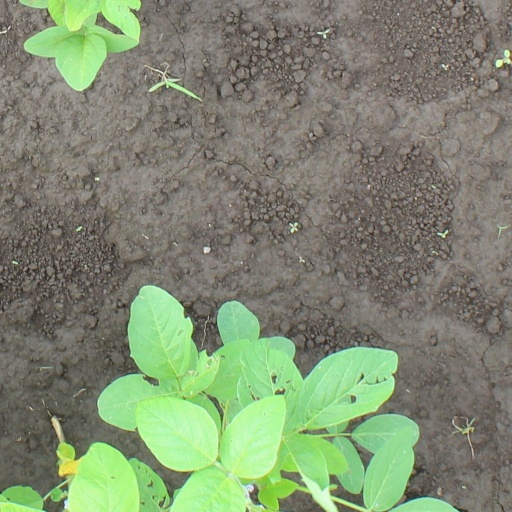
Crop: soybean